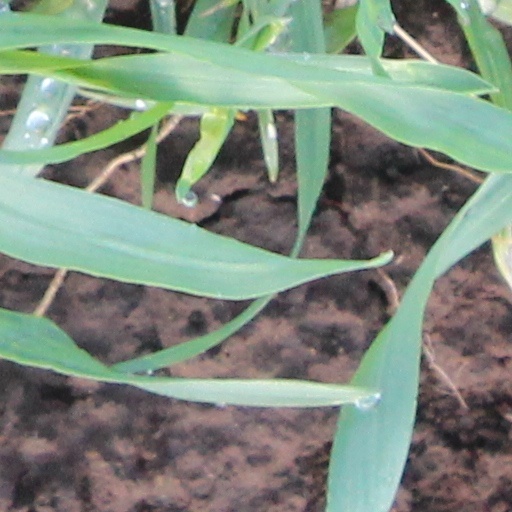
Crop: wheat